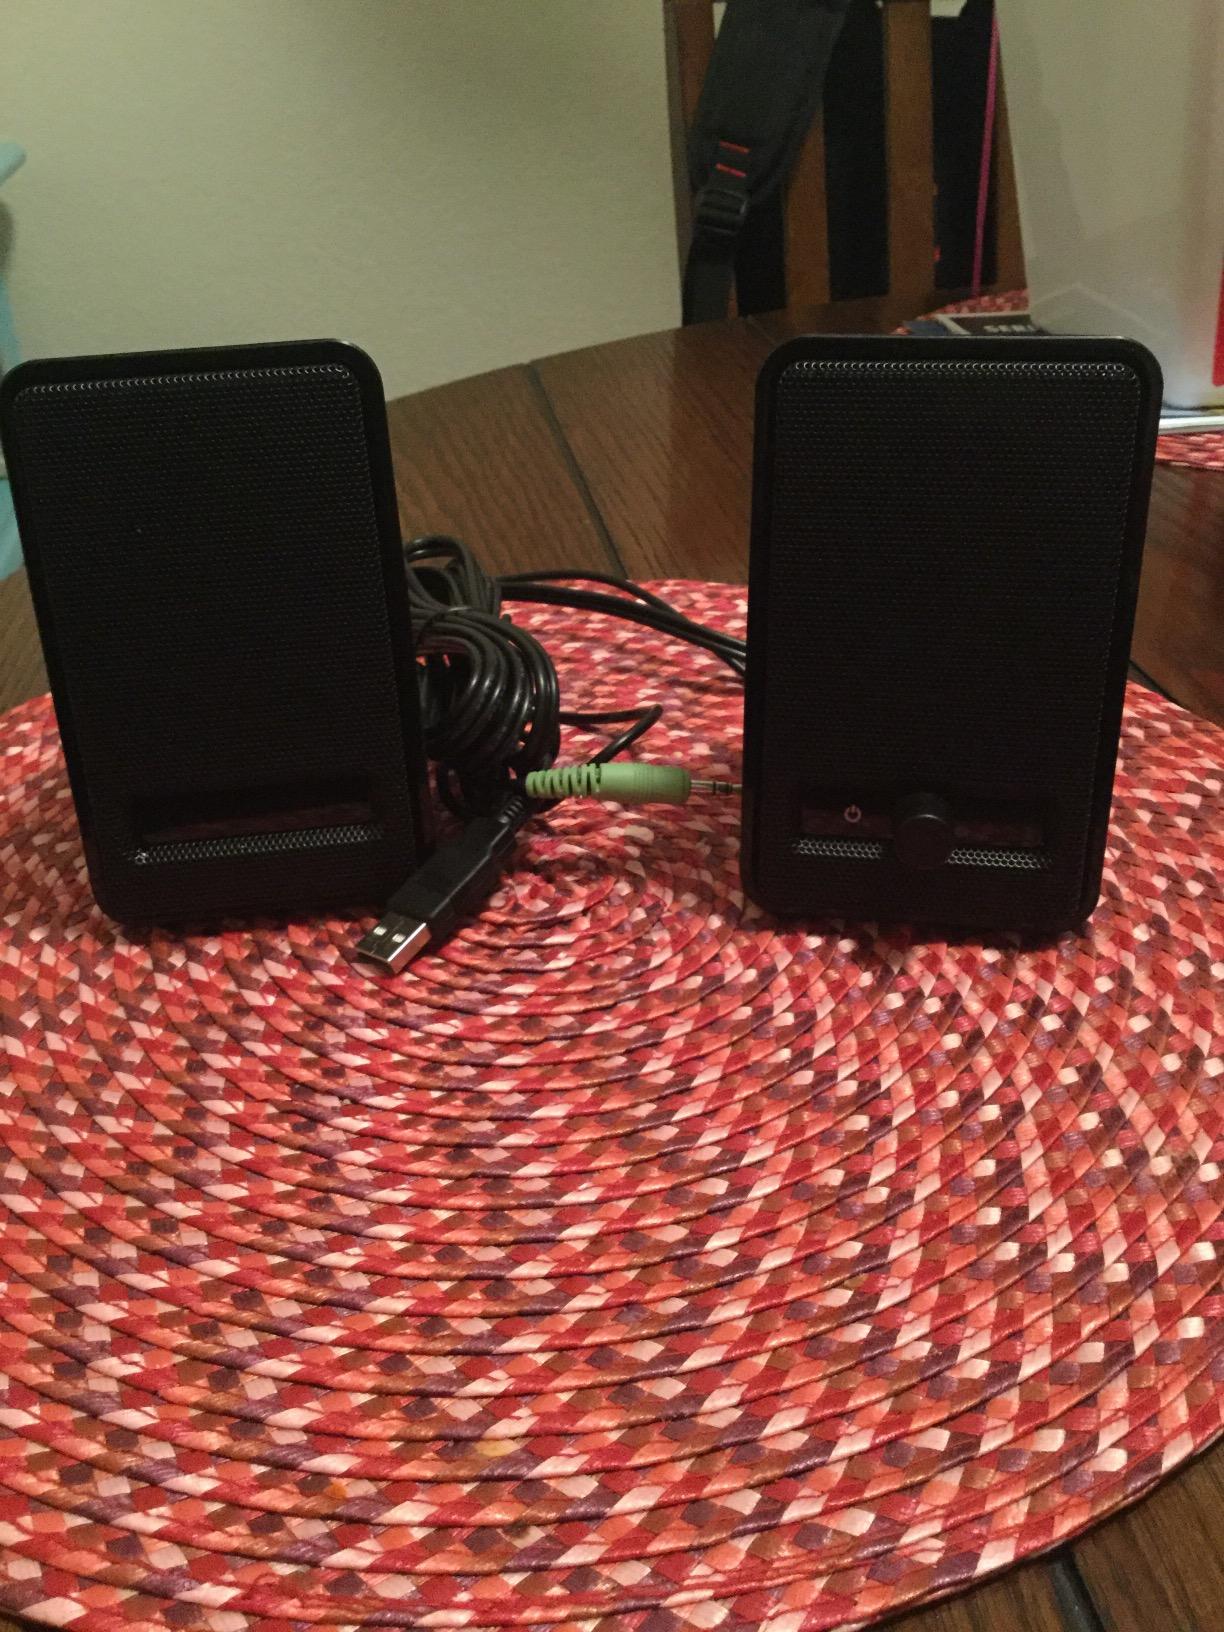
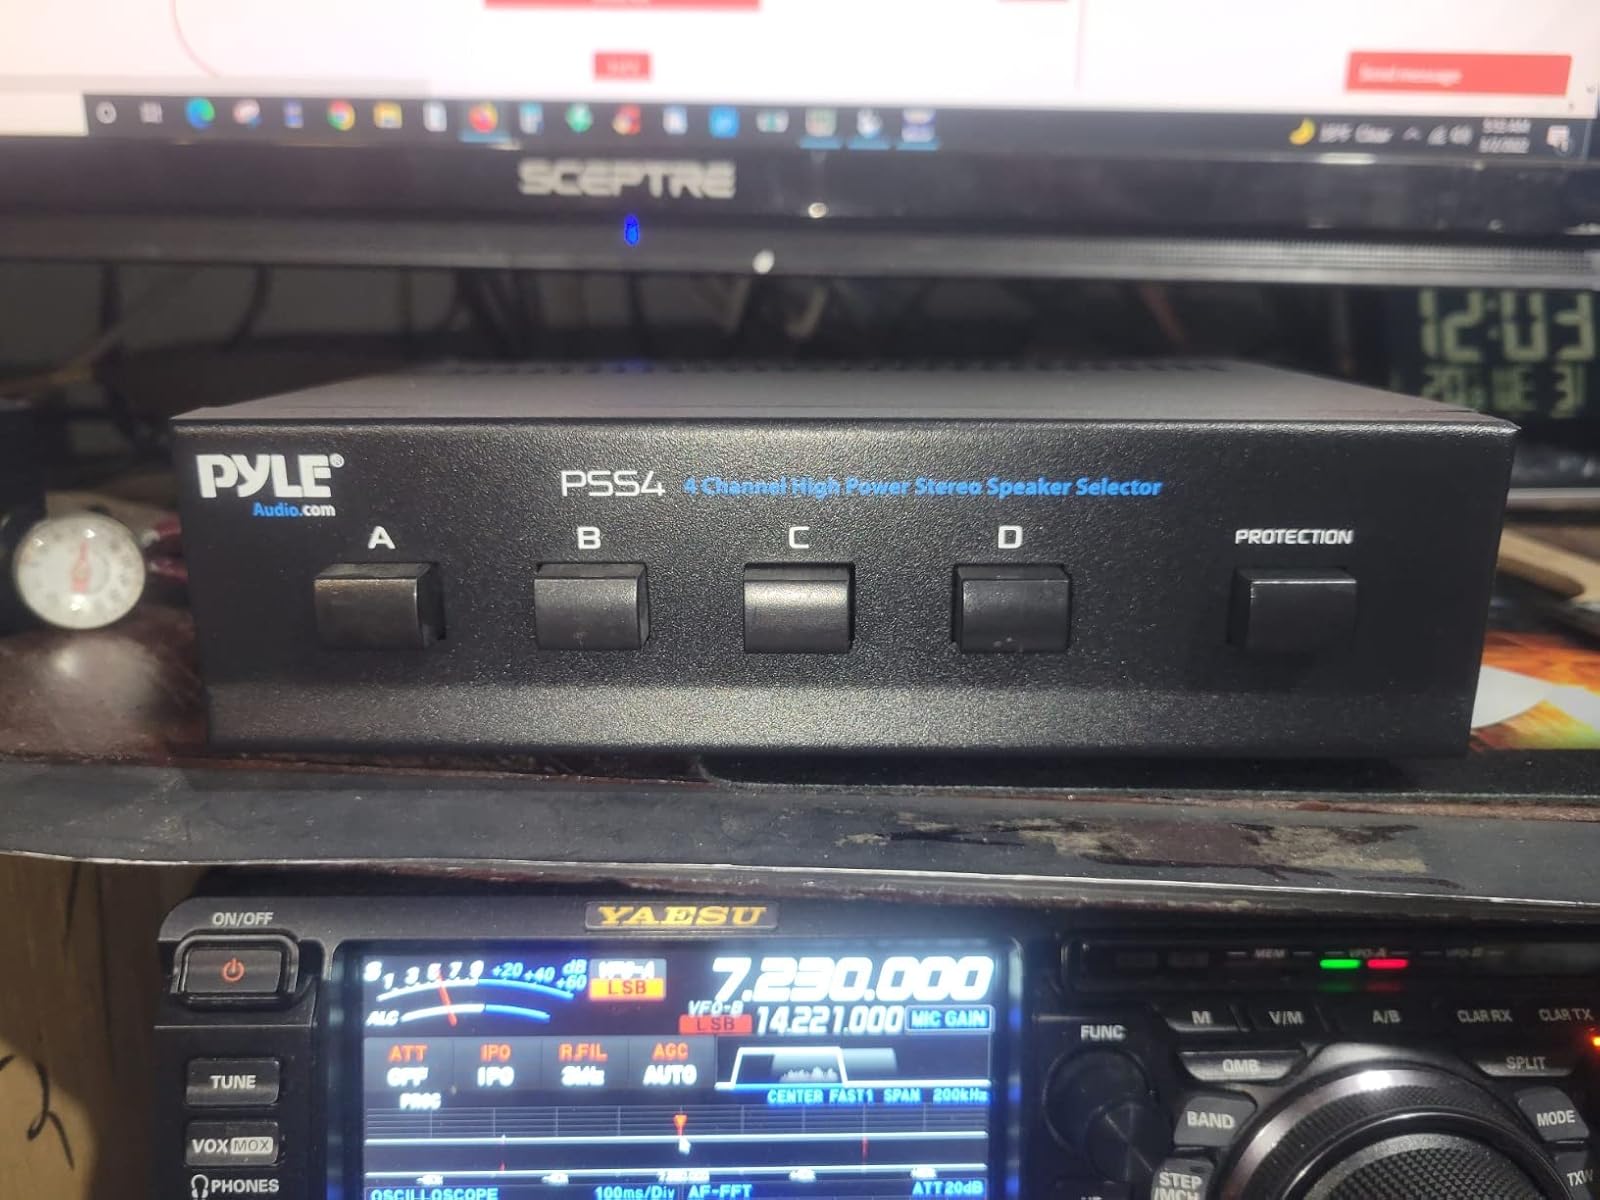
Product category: speaker
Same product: no